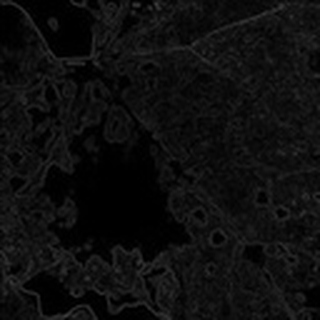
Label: cotton_powdery_mildew